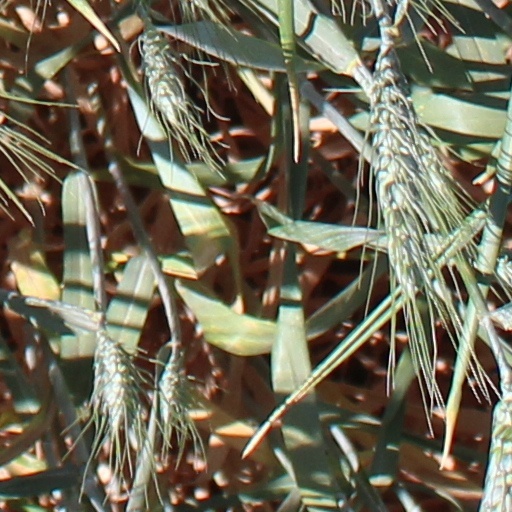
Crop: wheat